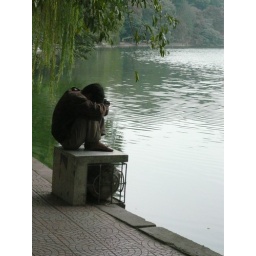
Saw this guy when we were walking around the lake in Hanoi.